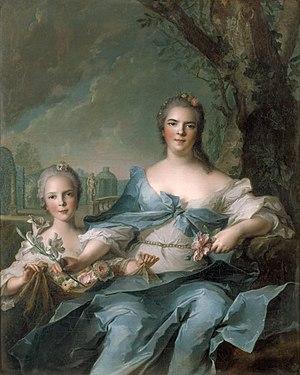
Cette page dresse une liste de peintures de Jean-Marc Nattier.
Louise-Élisabeth de France, fille de France, puis infante d'Espagne et duchesse de Parme et de Plaisance, est l'aînée des dix enfants du roi de France Louis XV et de Marie Leszczyńska.
Mesdames est une appellation désignant au XVIIIᵉ siècle les filles de Louis XV, dont la plupart demeurèrent à la cour, sans alliance.
Isabelle Marie Louise Antoinette de Bourbon-Parme, princesse de Parme, née le 31 décembre 1741 à Madrid et morte le 27 novembre 1763 à Vienne, est la fille de Philippe Iᵉʳ, duc de Parme, Plaisance et Guastalla et de Louise-Élisabeth de France, fille aînée du roi de France Louis XV.
Hillwood Estate, Museum & Gardens est un musée d'arts décoratifs à Washington, DC, États-Unis. Ancienne résidence de la femme d'affaires, mondaine, philanthrope et collectionneuse Marjorie Merriweather Post, Hillwood est connu pour sa grande collection d'arts décoratifs qui se concentre fortement sur la maison Romanov, y compris des œufs Fabergé. La collection comprend également de l'art français des XVIIIe et XIXe siècles et une grande collection d'orchidées.